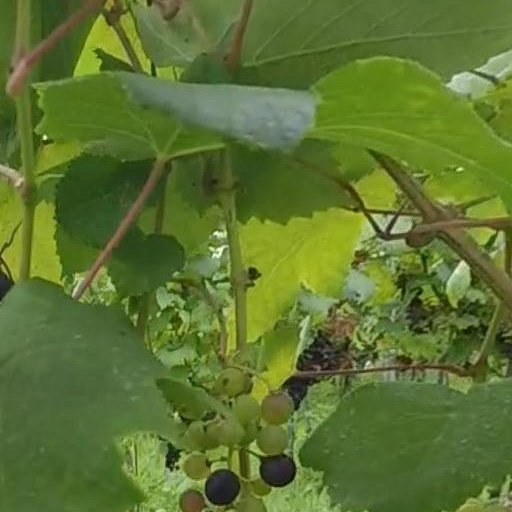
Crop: grape